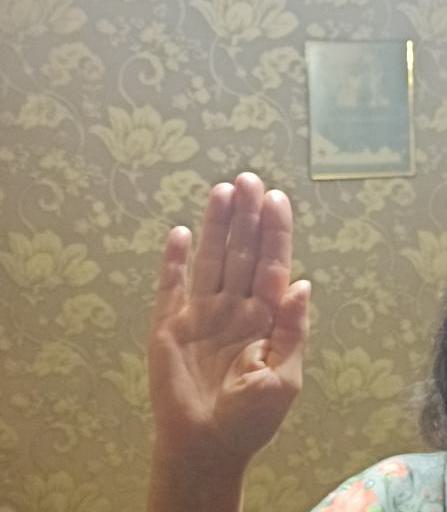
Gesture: stop